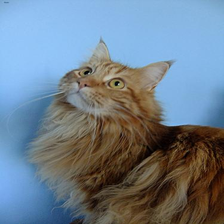
Species: cat
Breed: Maine Coon